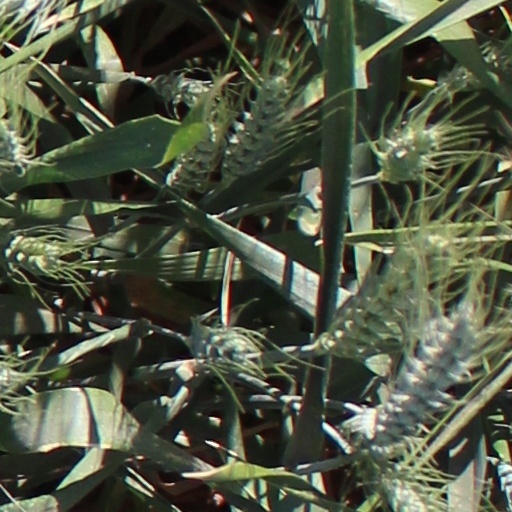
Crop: wheat